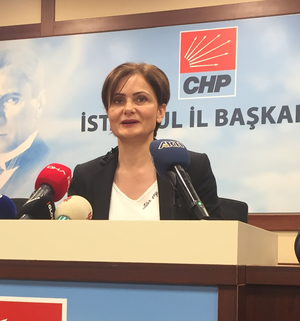
Canan Kaftancıoğlu, née le 3 février 1972, est une médecin légiste et femme politique turque, membre et responsable du Parti républicain du peuple pour la province d’Istanbul. Elle s'est principalement illustrée lors des élections municipales turques de 2019, lors desquelles elle est considérée comme le principal artisan de la victoire à Istanbul du candidat d'opposition, Ekrem İmamoğlu, alors que la plus grande ville de Turquie était tenue depuis 15 ans par l'AKP, le parti au pouvoir.